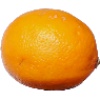
Label: lemon_meyer